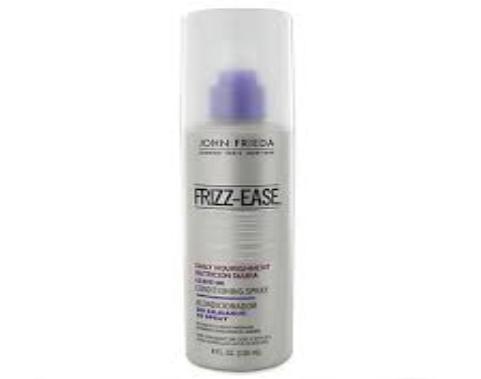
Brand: Frizz-Ease
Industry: Necessities